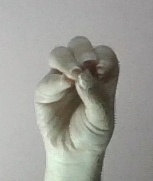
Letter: ha